Bongwater (film)

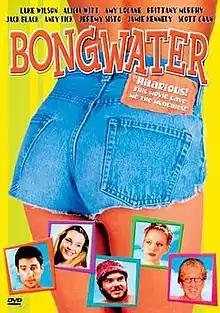
DVD cover

Bongwater is a 1998 American black comedy film directed by Richard Sears and starring Luke Wilson, Alicia Witt, Amy Locane, Brittany Murphy, Jack Black and Andy Dick. Based on the 1995 novel of the same name by Michael Hornburg, the film is set in Portland, Oregon, and follows an aspiring artist and marijuana dealer and his relationship with a tempestuous woman he meets through a client.